Blokus

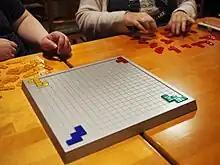
In the standard/original four-player version, each player's first piece must touch one of the board's four corners, as shown.

Once the game ends, each player counts every square on the piece(s) that they did "not" place on the board, each counting as a negative (−1) point (e.g., an unplayed tetromino is worth −4 points). A player who played all of their pieces is awarded a 15-point bonus. If the last piece played was a monomino, provided that all pieces of their own color have been played, the player is awarded a 20-point bonus instead. The player with the highest score wins.